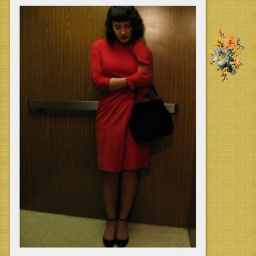
red dress in the elevator